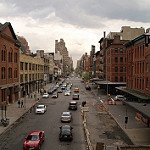
Scene: Outdoor